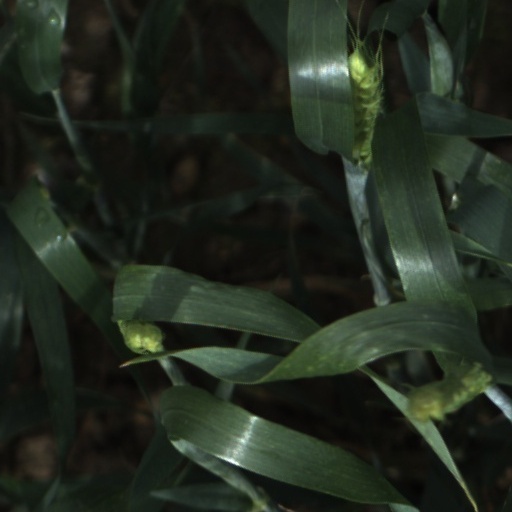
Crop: wheat